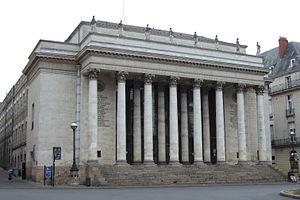
Théâtre Graslin à Nantes, France.